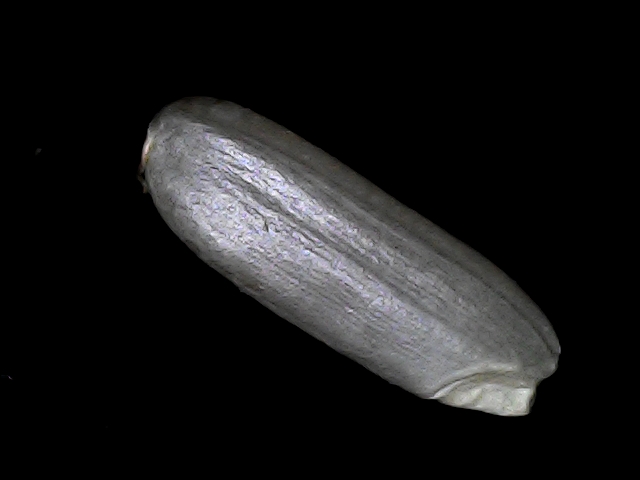
Rice variety: BD49